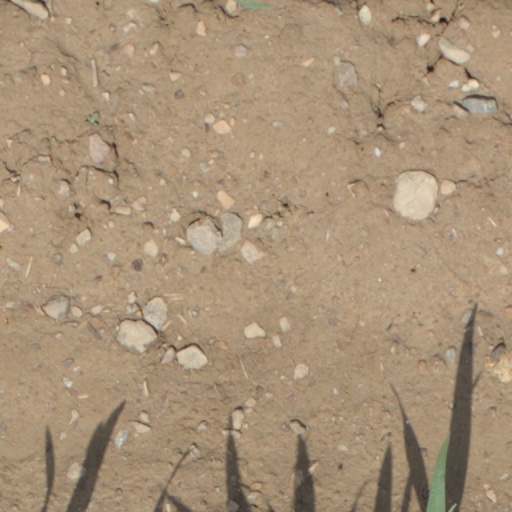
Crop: wheat